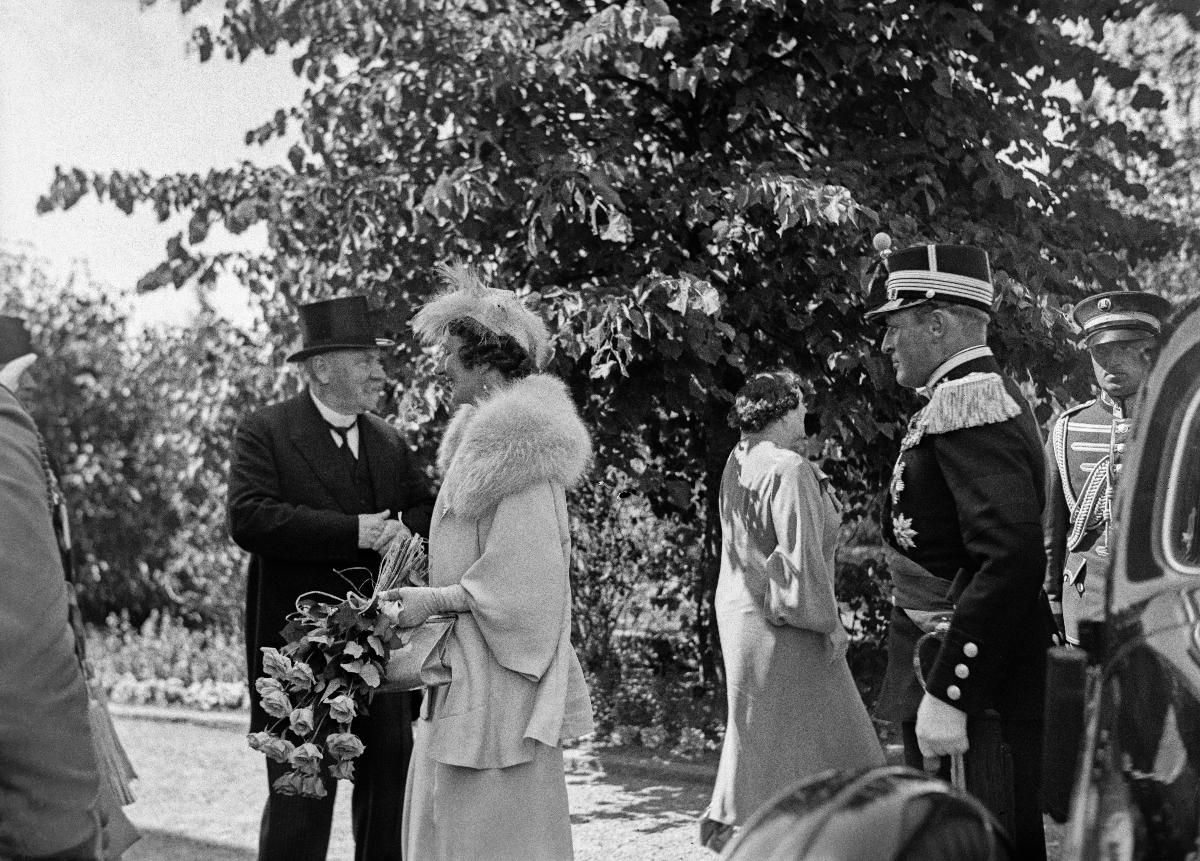
Norjan kruununprinssiparin virallinen vierailu Suomeen
Norska kronprinsparets officiella besök i Finland; Norwegian Crownprince and Princess on official visit to Finland
sisällön kuvaus: Norjan kruununprinssiparin virallinen vierailu Suomeen 1936. Kruununprinssipari Kultarannassa, Naantalissa 6.7.1936. content description: Norwegian Crownprince and Princess on official visit to Finland 1936. The Crown prince couple in Kultaranta in Naantali 6.7.1936. innehållsbeskrivning: Norska kronprinsparets officiella besök i Finland 1936. Kronprinsparet i Gullranda i Nådendal 6.7.1936.
Kuvaaja: Sundström, Hugo, kuvaaja
Vuosi: 1936
Paikka: Kultaranta; Pohjoismaat, Suomi, Varsinais-Suomi, Naantali
Aiheet: Märtha; Olavi V; Svinhufvud, Ellen; Svinhufvud, Pehr Evind; kuninkaalliset; valtiovierailut; vierailut; Norja; HBL; royalty; state visits; visits; royalties; Norway; kungligheter; statsbesök; besök; Norge; visit; officiella besök